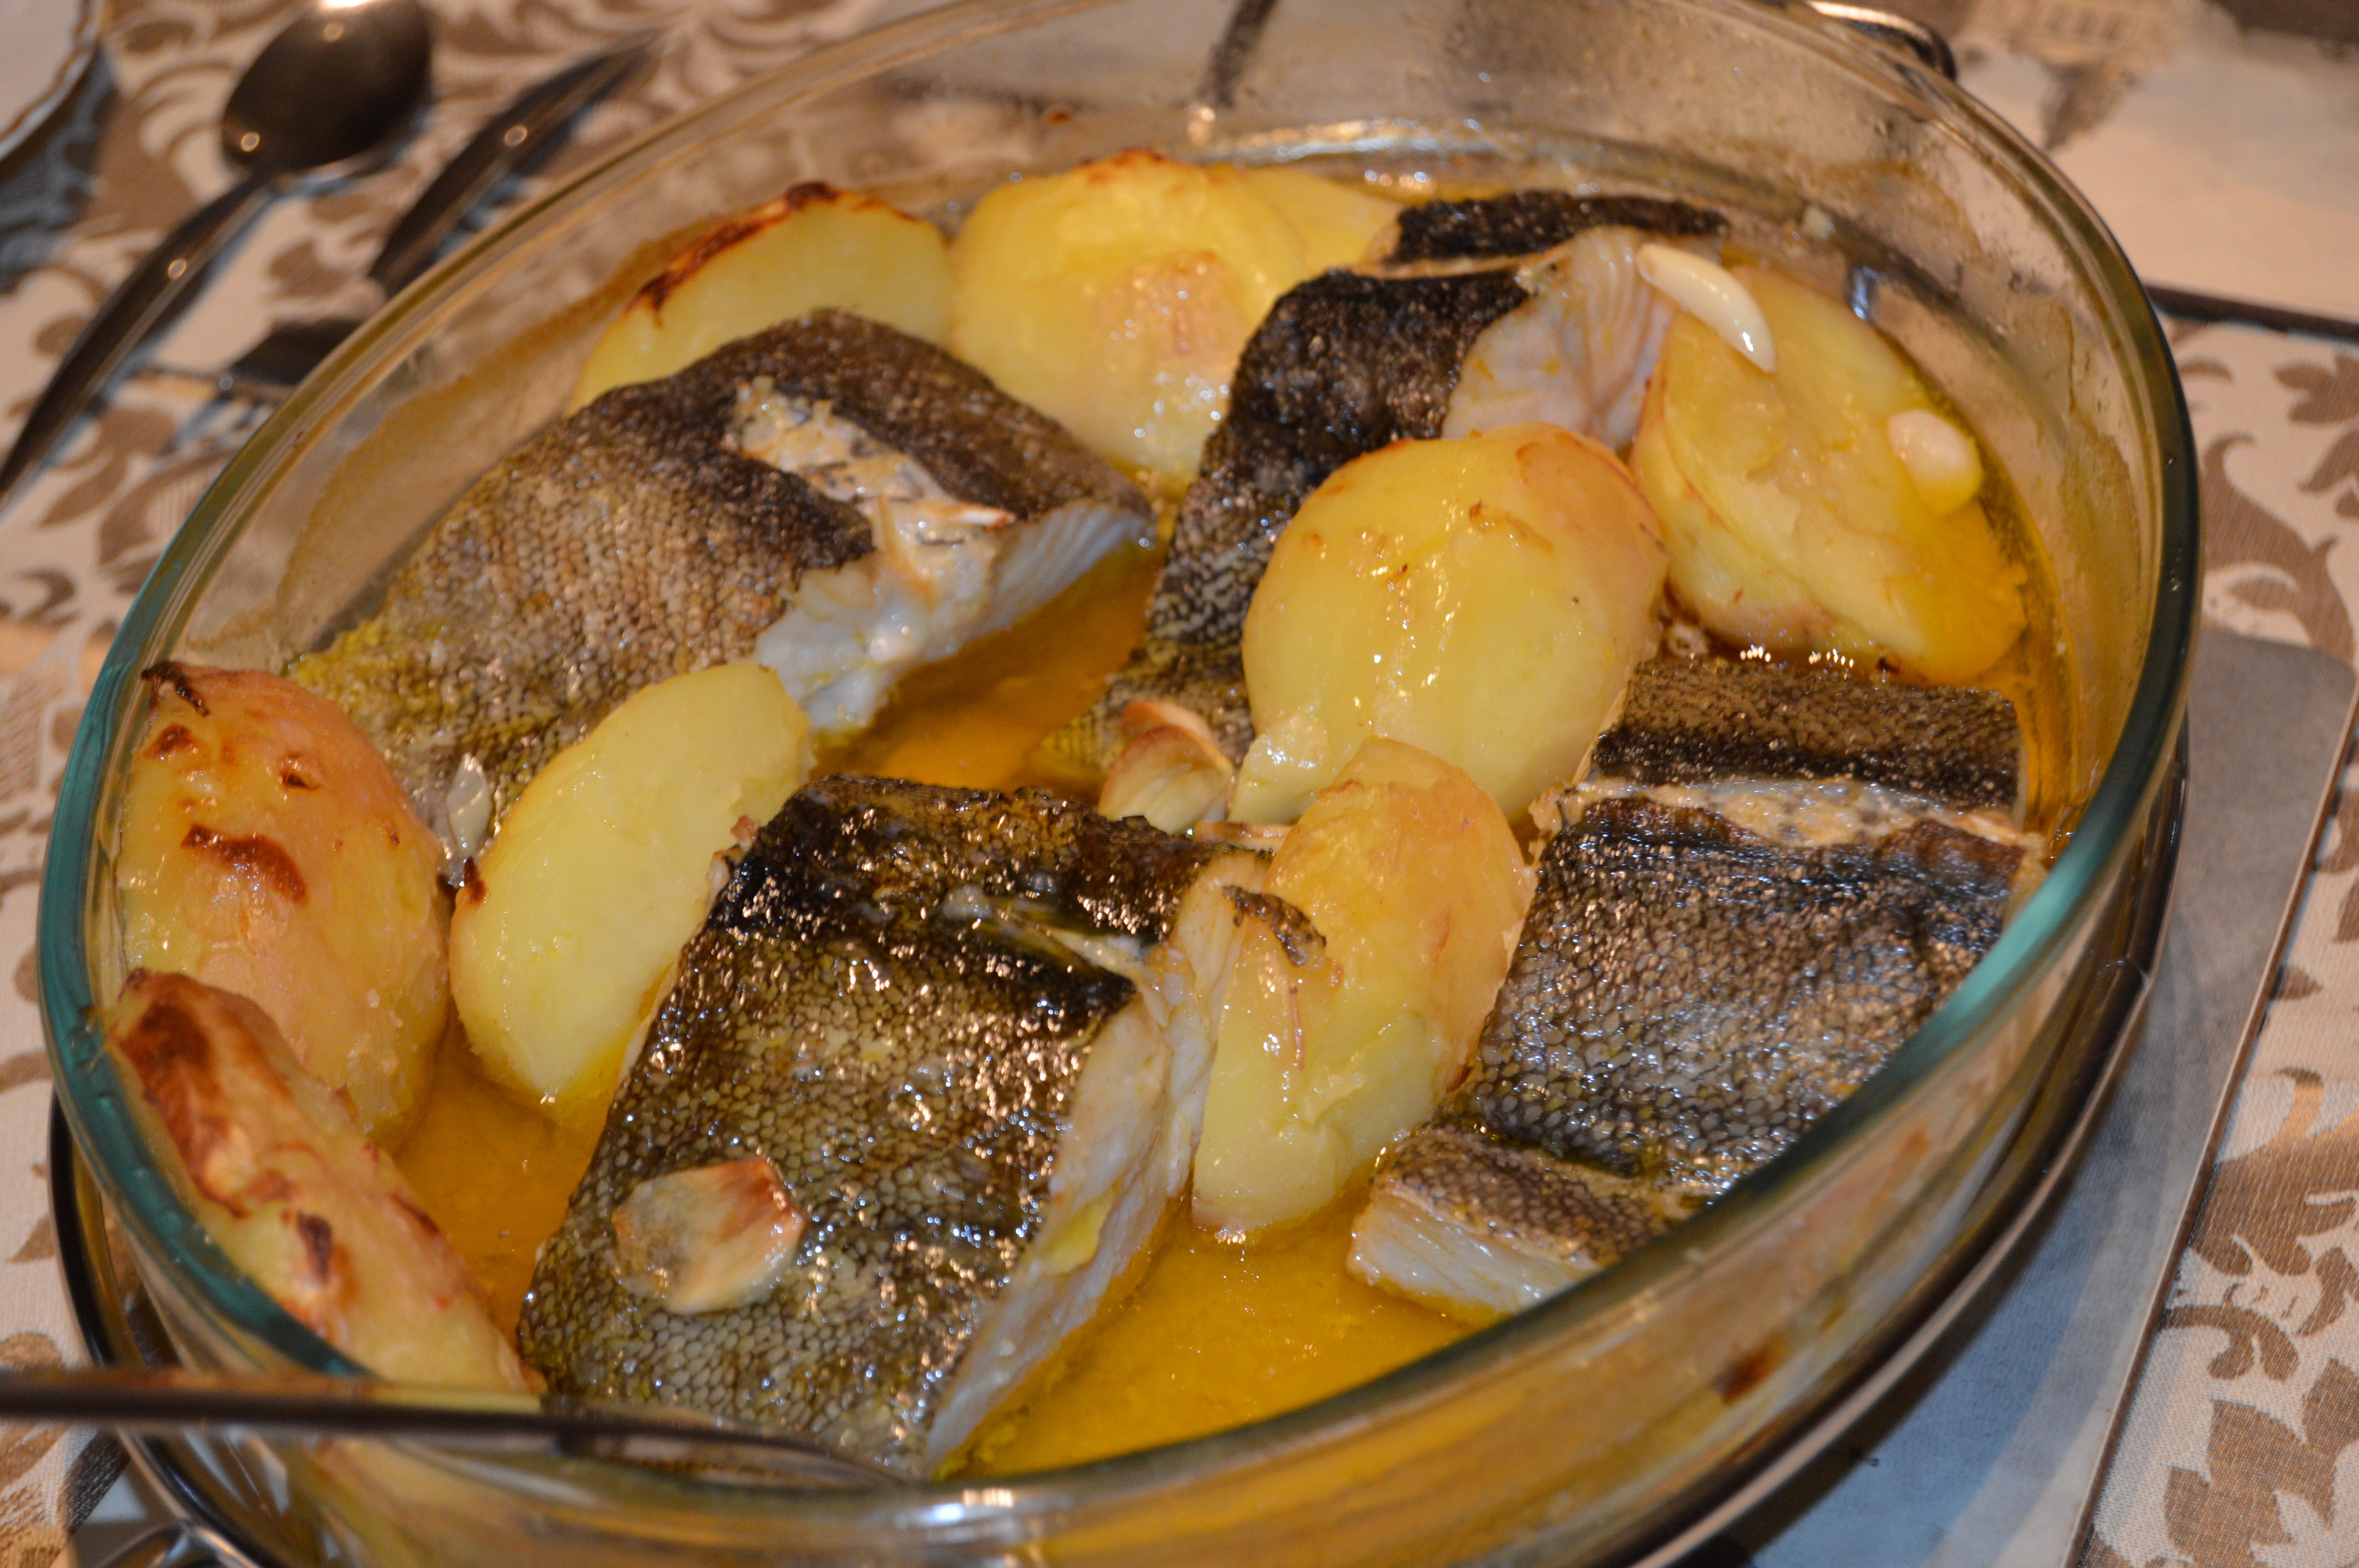
dish, meal, food, produce, breakfast, christmas, cuisine, christmas eve, cod